Johnny Bayersdorffer

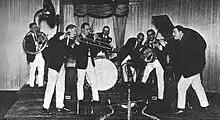
Johnny Bayersdorffer's Jazzola Novelty Orchestra, New Orleans. Left to right: Chink Martin Abraham, brass bass; Tom Brown, trombone; Johnny Bayersdorffer, cornet & leader; Leo Adde, drums; Steve Loyacano, banjo; Nunzio Scaglione, clarinet.

Johnny Bayersdorffer (4 August 1899 – 14 November 1969) was a New Orleans jazz cornetist and bandleader.